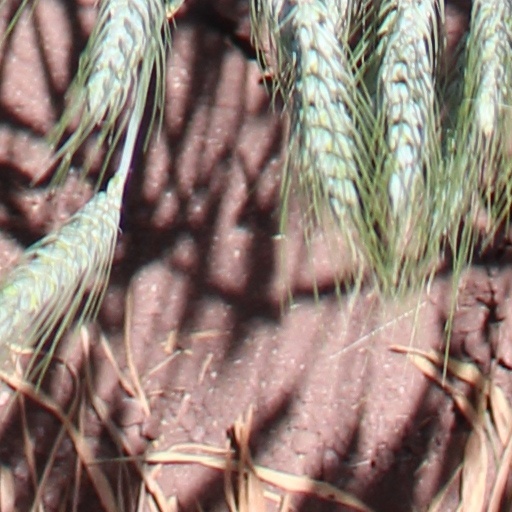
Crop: wheat